Capital One Arena

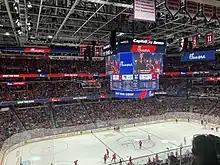
Interior during a Capitals game in February 2023. The overhead video board was installed in 2019 as part of the largest renovation in arena history.

In 2019 and 2020, Monumental Sports undertook a $30 million renovation of the arena. This included completely replacing the arena's seating, improving the concourse, and altering many of the arena's dining options. A new, larger overhead video board was also added as well as a new SkyRing video screen that goes around the top of the arena.